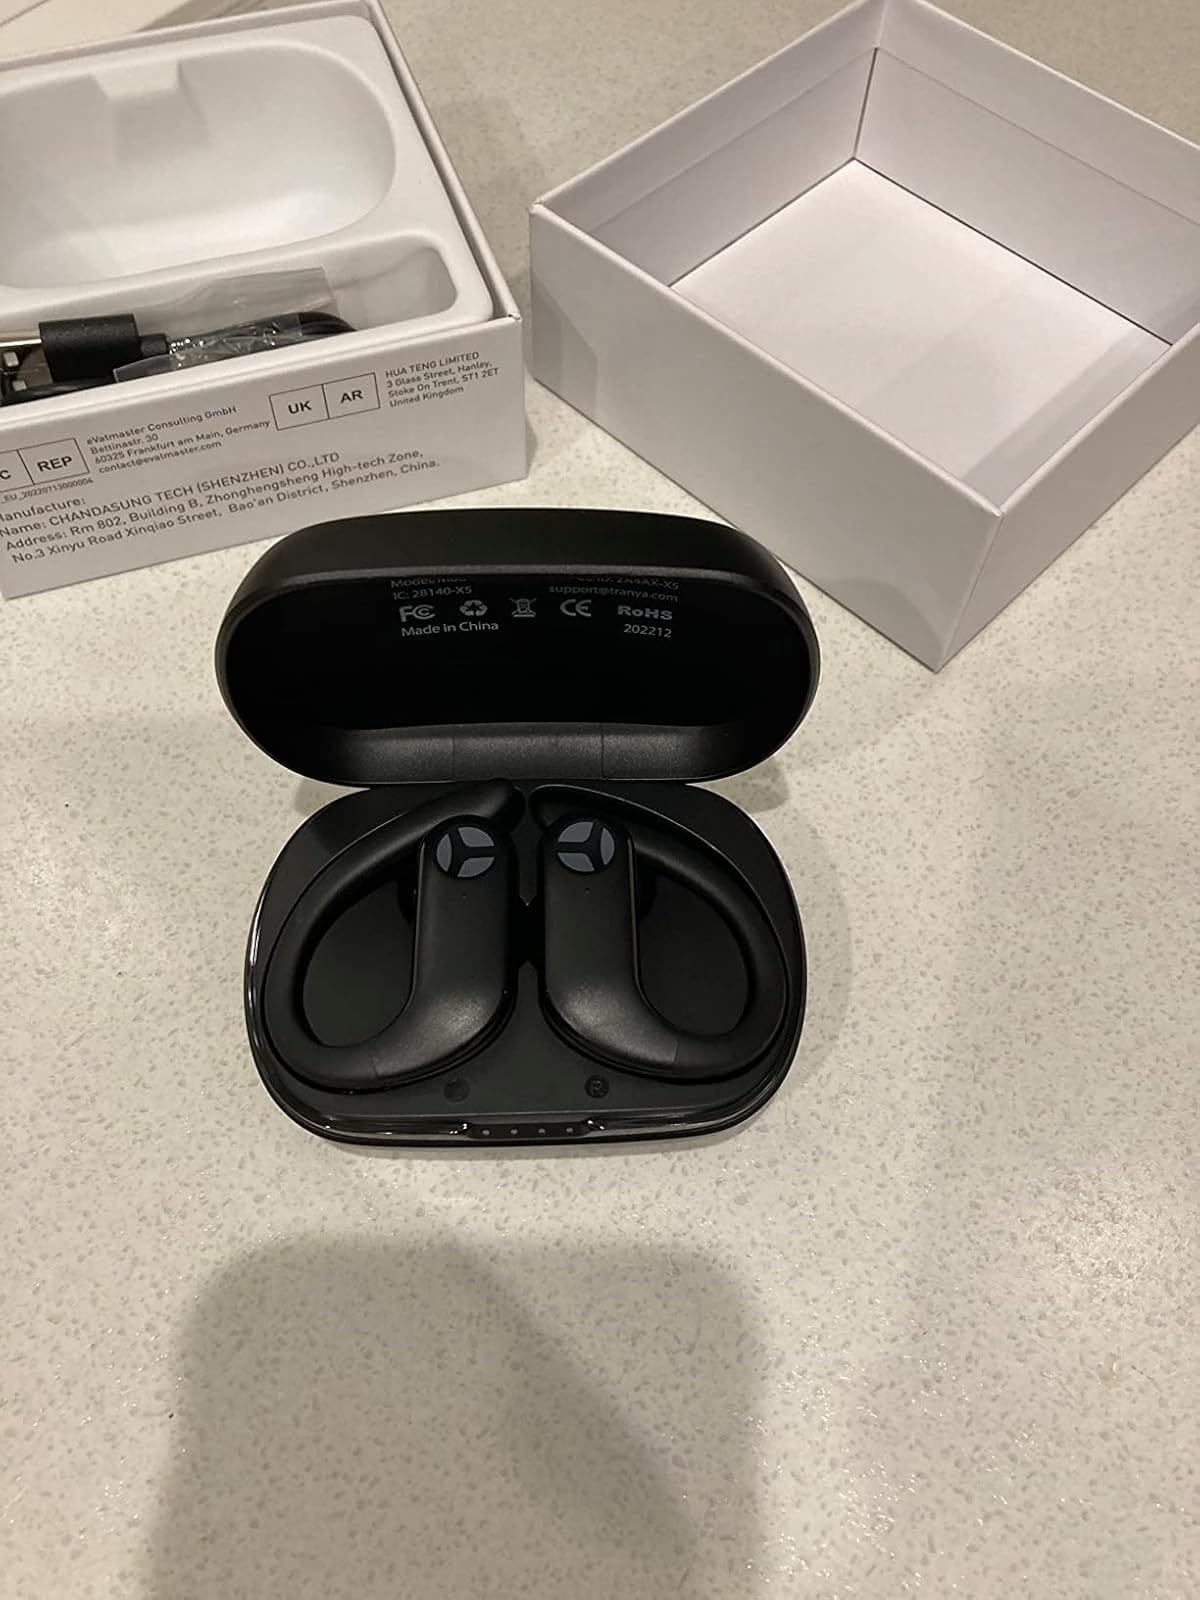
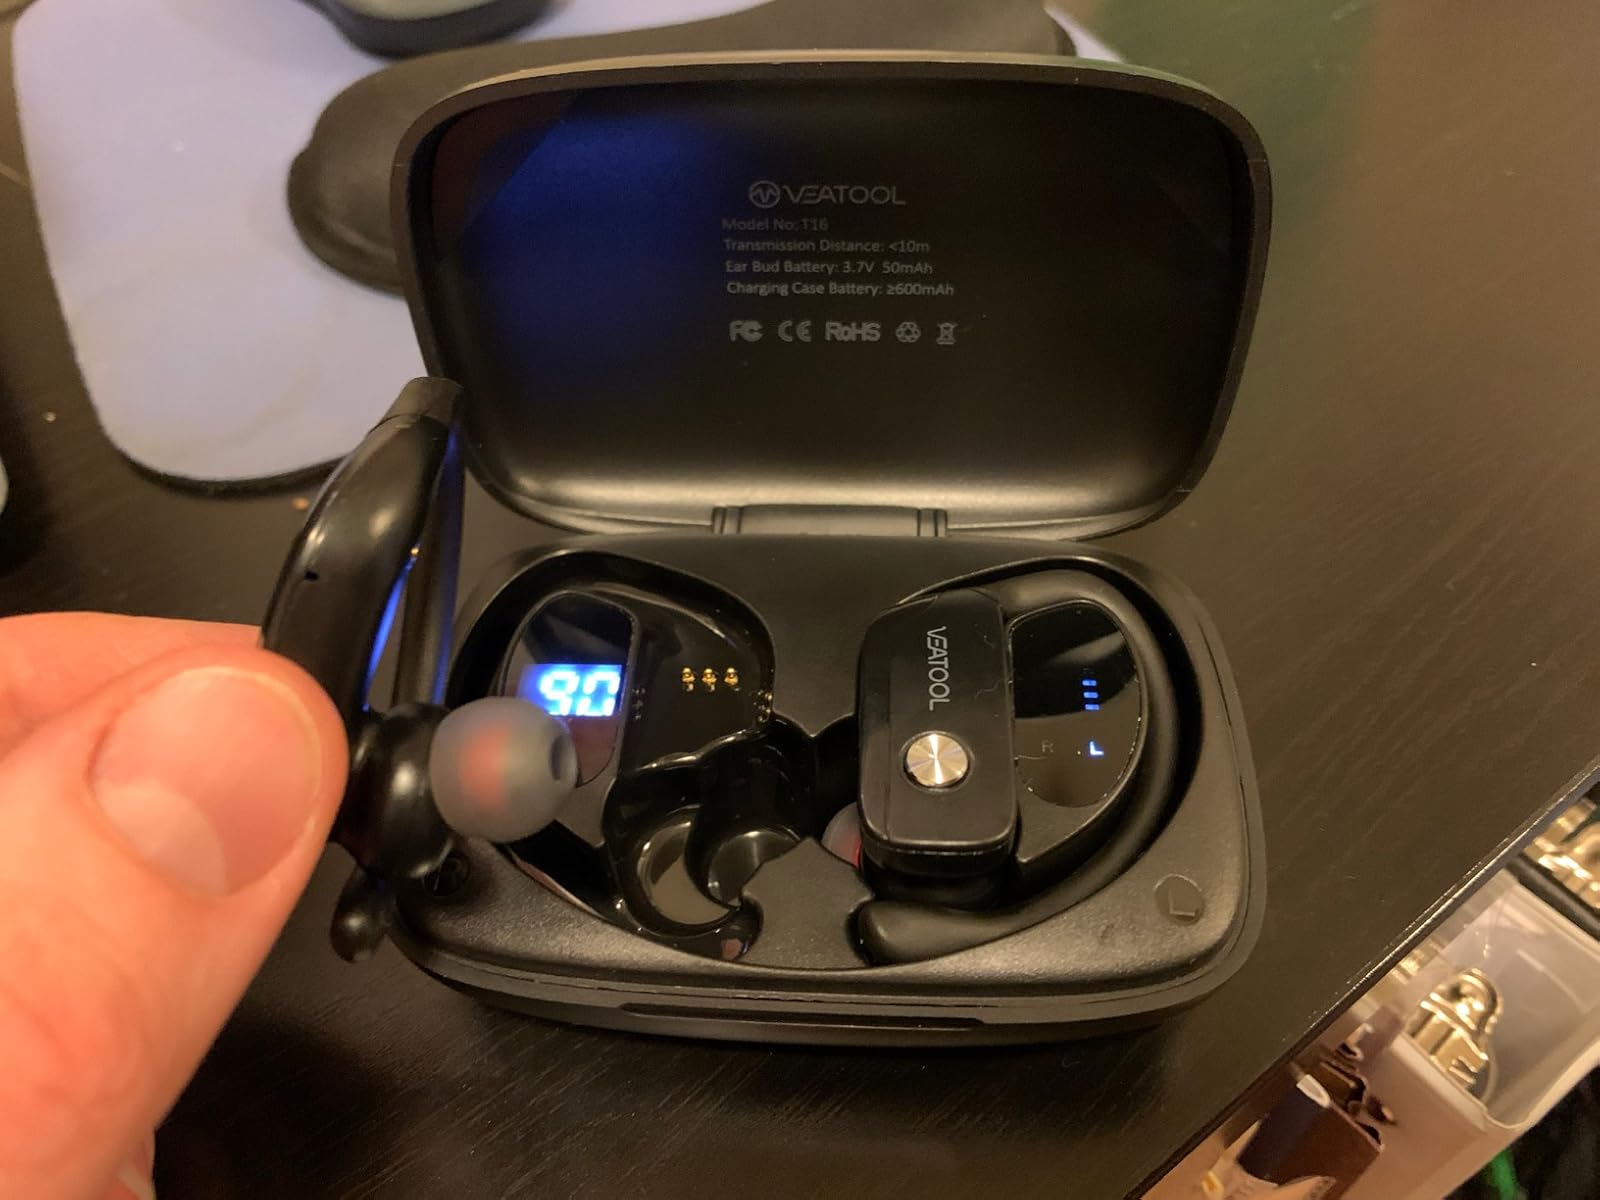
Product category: earbuds
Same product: no